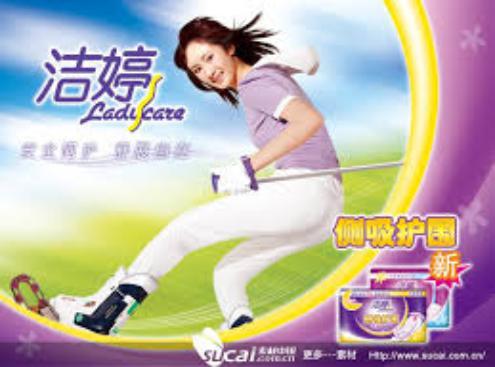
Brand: ladycare
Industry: Necessities